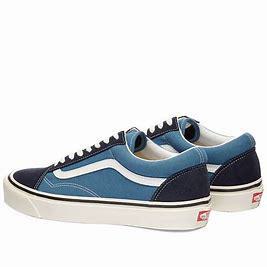
Brand: Vans
Model: UA Old Skool 36 DX